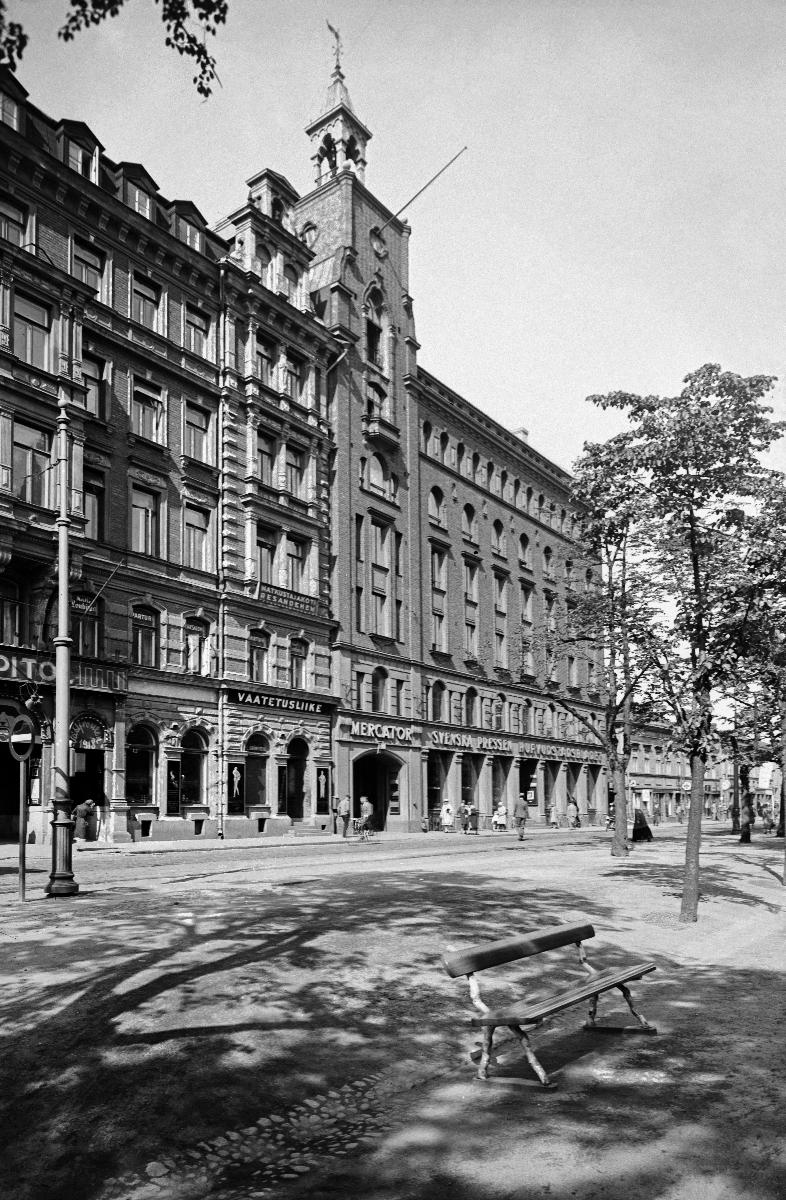
Hufvudstadsbladetin lehtitalo
Hufvudstadsbladets tidningshus; Newspaper Hufvudstadsbladet's Office Building
sisällön kuvaus: Sanomalehti Hufvudstadsbladetin toimitalo, Läntinen Heikinkatu 22, Helsinki 1934. content description: The office building of newspaper Hufvudstadsbladet in Helsinki 1934. innehållsbeskrivning: Hufvudstadsbladets kontorshus vid V. Henriksgatan 22 i Helsingfors 1934.
Kuvaaja: Sundström, Hugo, kuvaaja
Vuosi: 1934
Paikka: Suomi, Uusimaa, Helsinki
Aiheet: sanomalehdet; rakennukset; ulkokuva; kadut; HBL; newspapers; buildings; streets; finnish-swedish; facades; office buildings; architecture; dagstidningar; byggnader; gator; kontorshus; tidningshus; fasader